Kawashima Yoshiko (film)

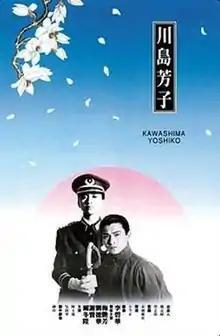
Film poster

Kawashima Yoshiko (in Chinese 川島芳子) is a 1990 Hong Kong biographical drama film directed by Eddie Fong based on the life of Yoshiko Kawashima, a Manchu princess who was brought up as a Japanese and served as a spy in the service of the Japanese Kwantung Army and Manchukuo during the Second World War. The film stars Anita Mui as Kawashima, Andy Lau, Patrick Tse and Derek Yee.